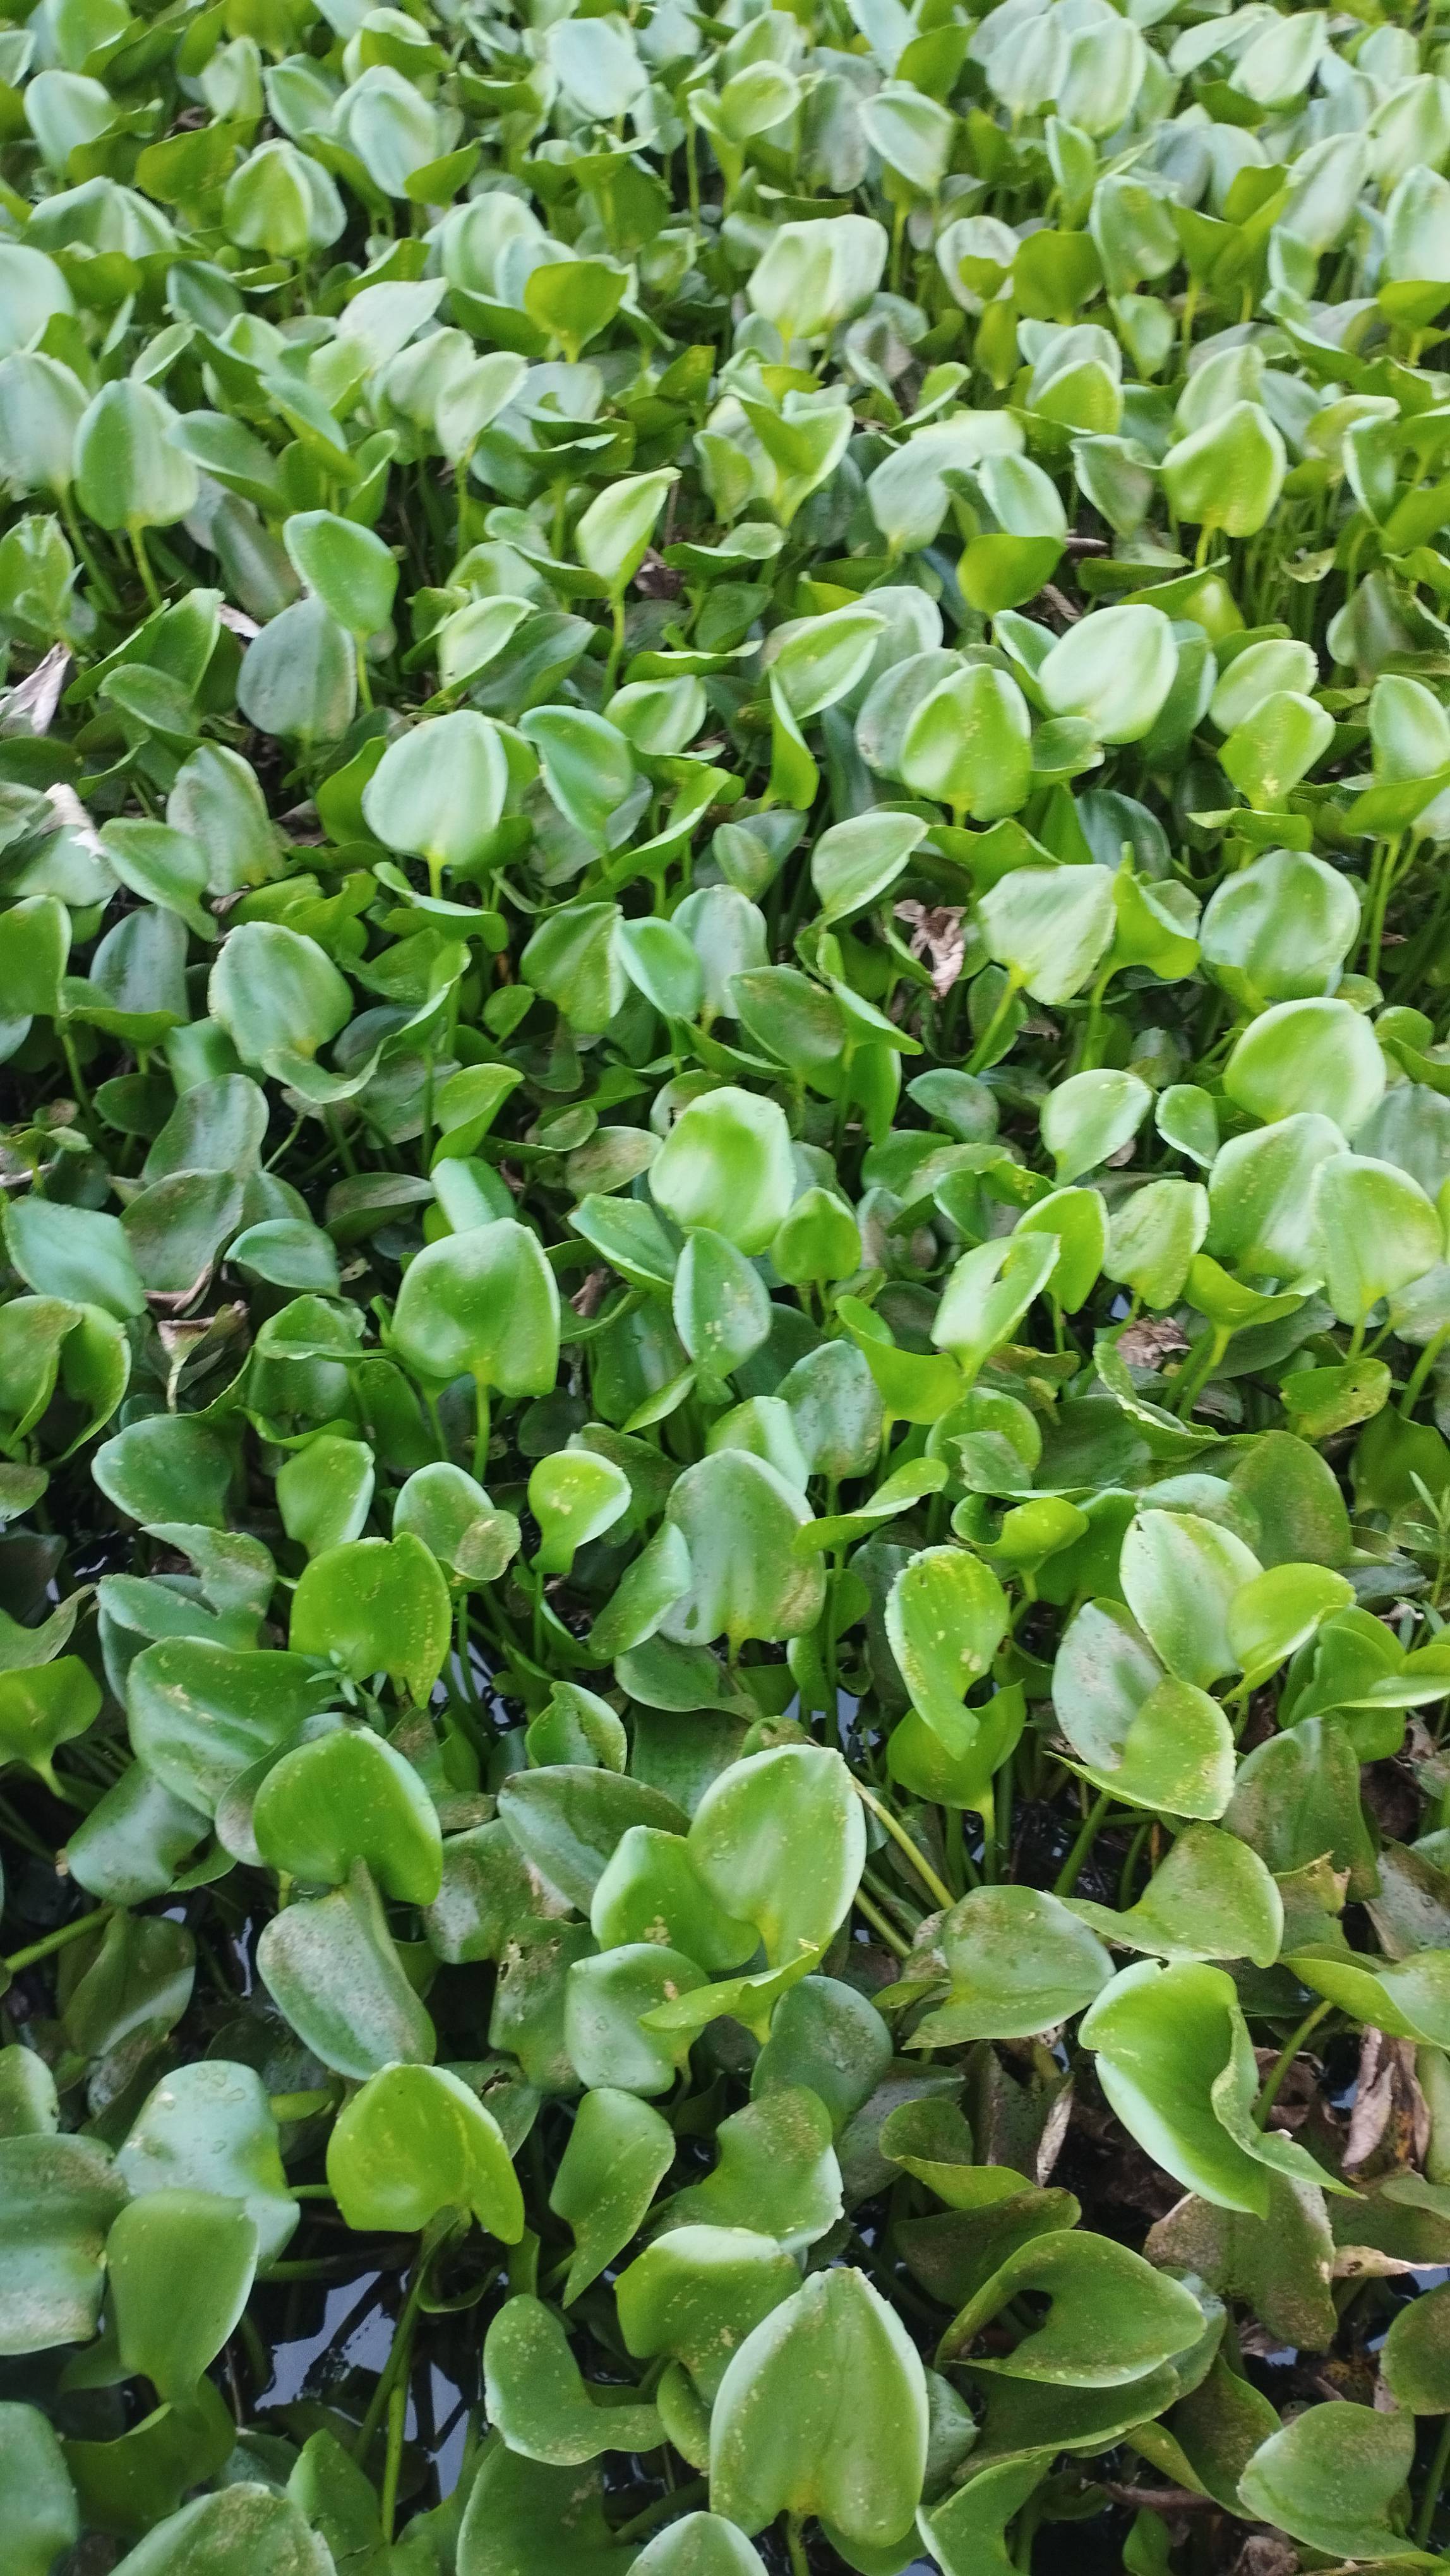
Species: Common Water Hyacinth (Eichornia crassipes)